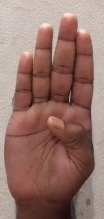
ASL sign: B